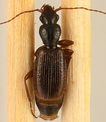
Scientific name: Cymindis neglecta
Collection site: Bartlett Experimental Forest NEON (BART), plot BART_066